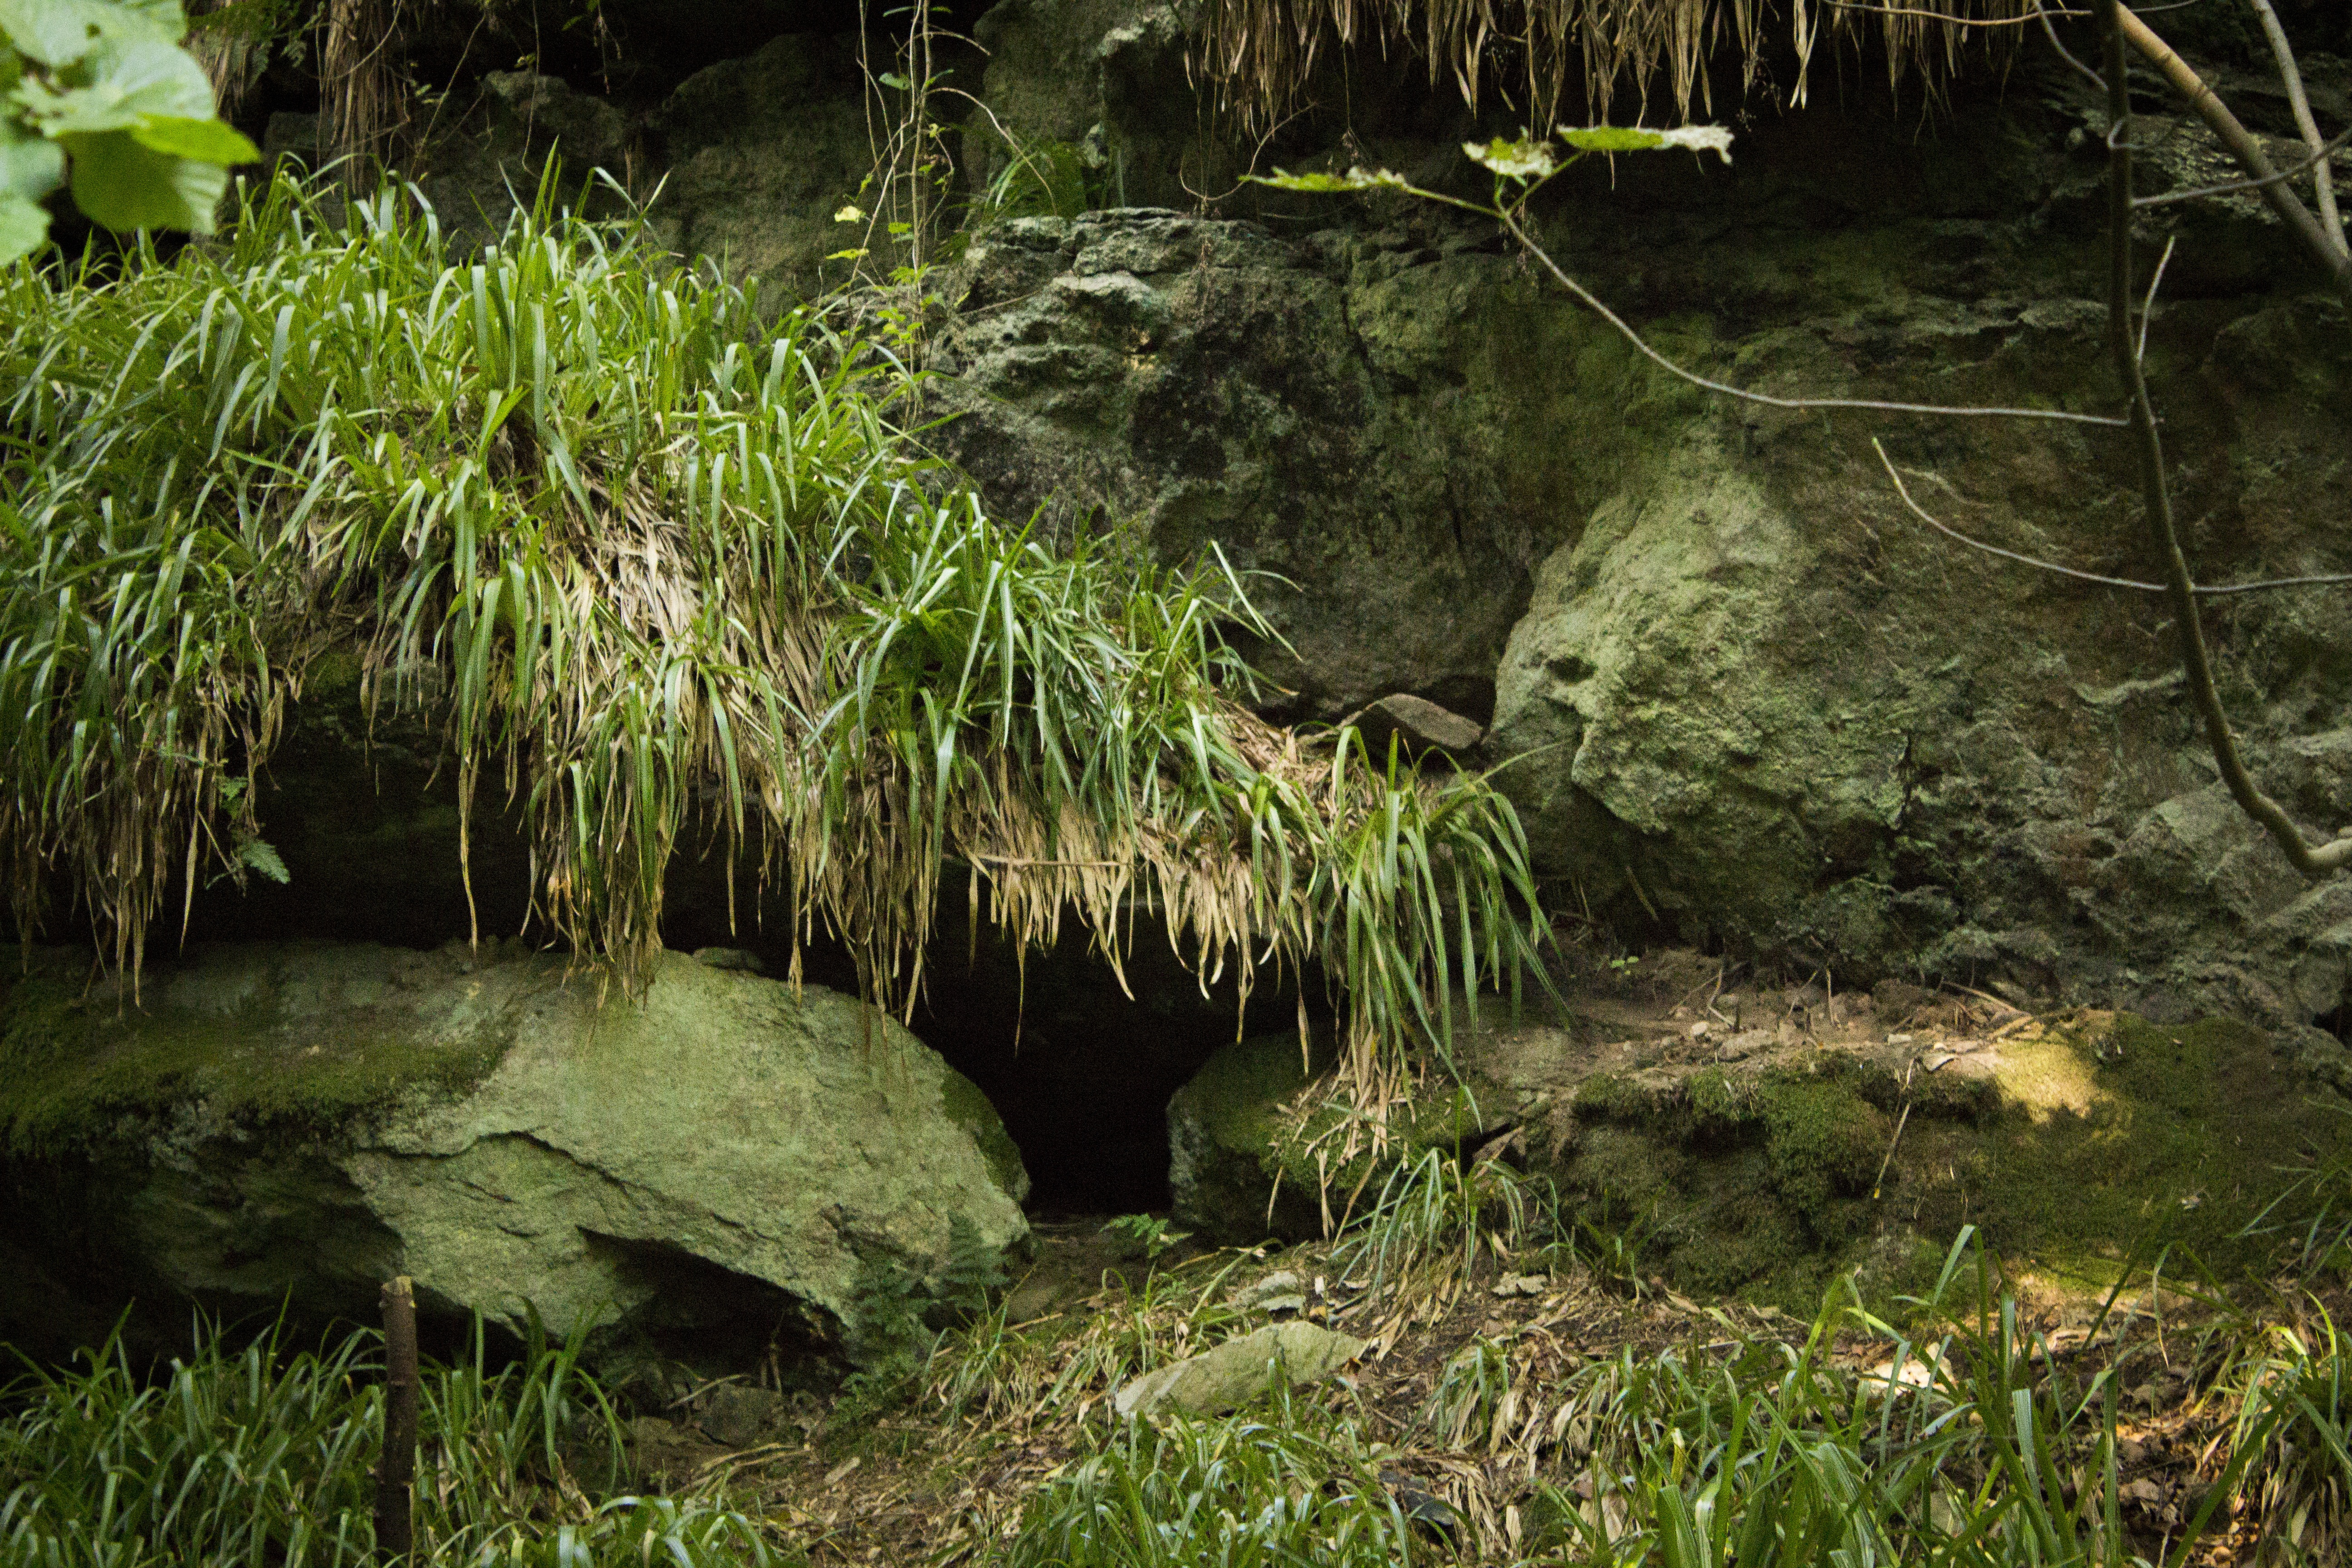
tree, forest, swamp, wilderness, flower, pond, wildlife, stream, cave, green, jungle, flora, enchanting, fairy tale, rocks, earth, vegetation, rainforest, wetland, ferns, troll, woodland, habitat, moos, enchanted, fairy, ecosystem, enchanted forest, elvin, elves, old growth forest, natural environment